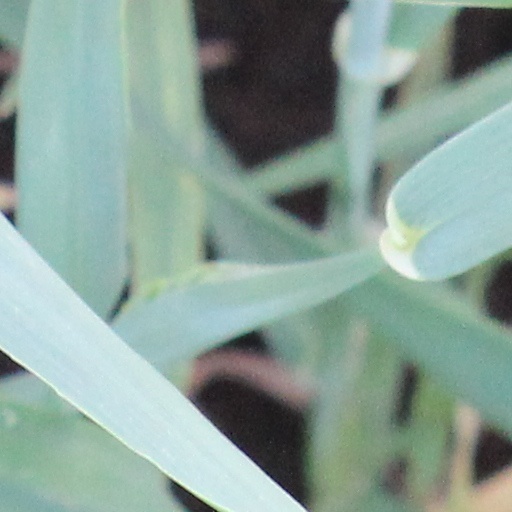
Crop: wheat